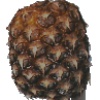
Label: Pineapple 1